Joan Collins

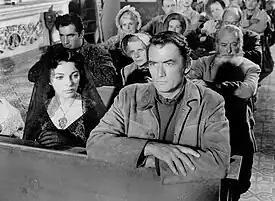
Collins and Gregory Peck in a scene from "The Bravados" (1958).

In 1954, Collins was chosen by American director Howard Hawks to star as the scheming Princess Nellifer in her first international production, "Land of the Pharaohs". The lavish Warner Brothers historical epic was unsuccessful upon release but has been lauded by Martin Scorsese and French critics supporting the auteur theory for numerous elements of its physical production. Danny Peary in his book "Cult Movies" (1981), selected it as a cult classic. Collins's sultry performance so impressed 20th Century Fox chief Darryl Zanuck that he signed the young star to a seven-year contract with the Hollywood studio.